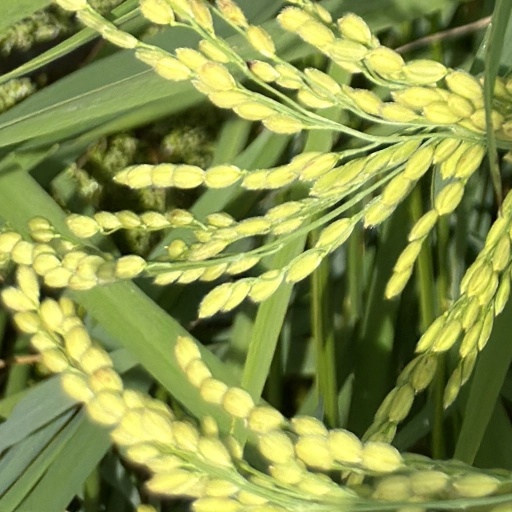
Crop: rice